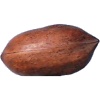
Label: Nut Pecan 1